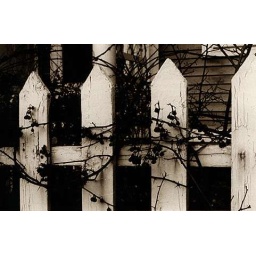
My first black and white photo. This was taken in HS